Shioiri Station (Kanagawa)

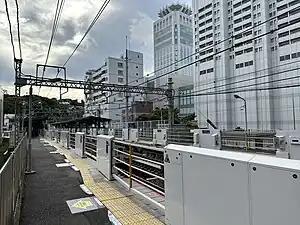
Station platforms, July 2023

is a passenger railway station located in the city of Yokosuka, Kanagawa Prefecture, Japan, operated by the private railway company Keikyū.